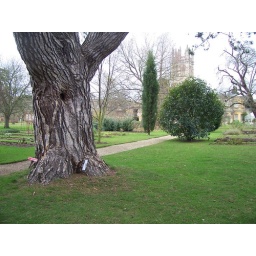
J.R.R. Tolkien would come and sit under this black pine tree while he was a student at Oxford University.